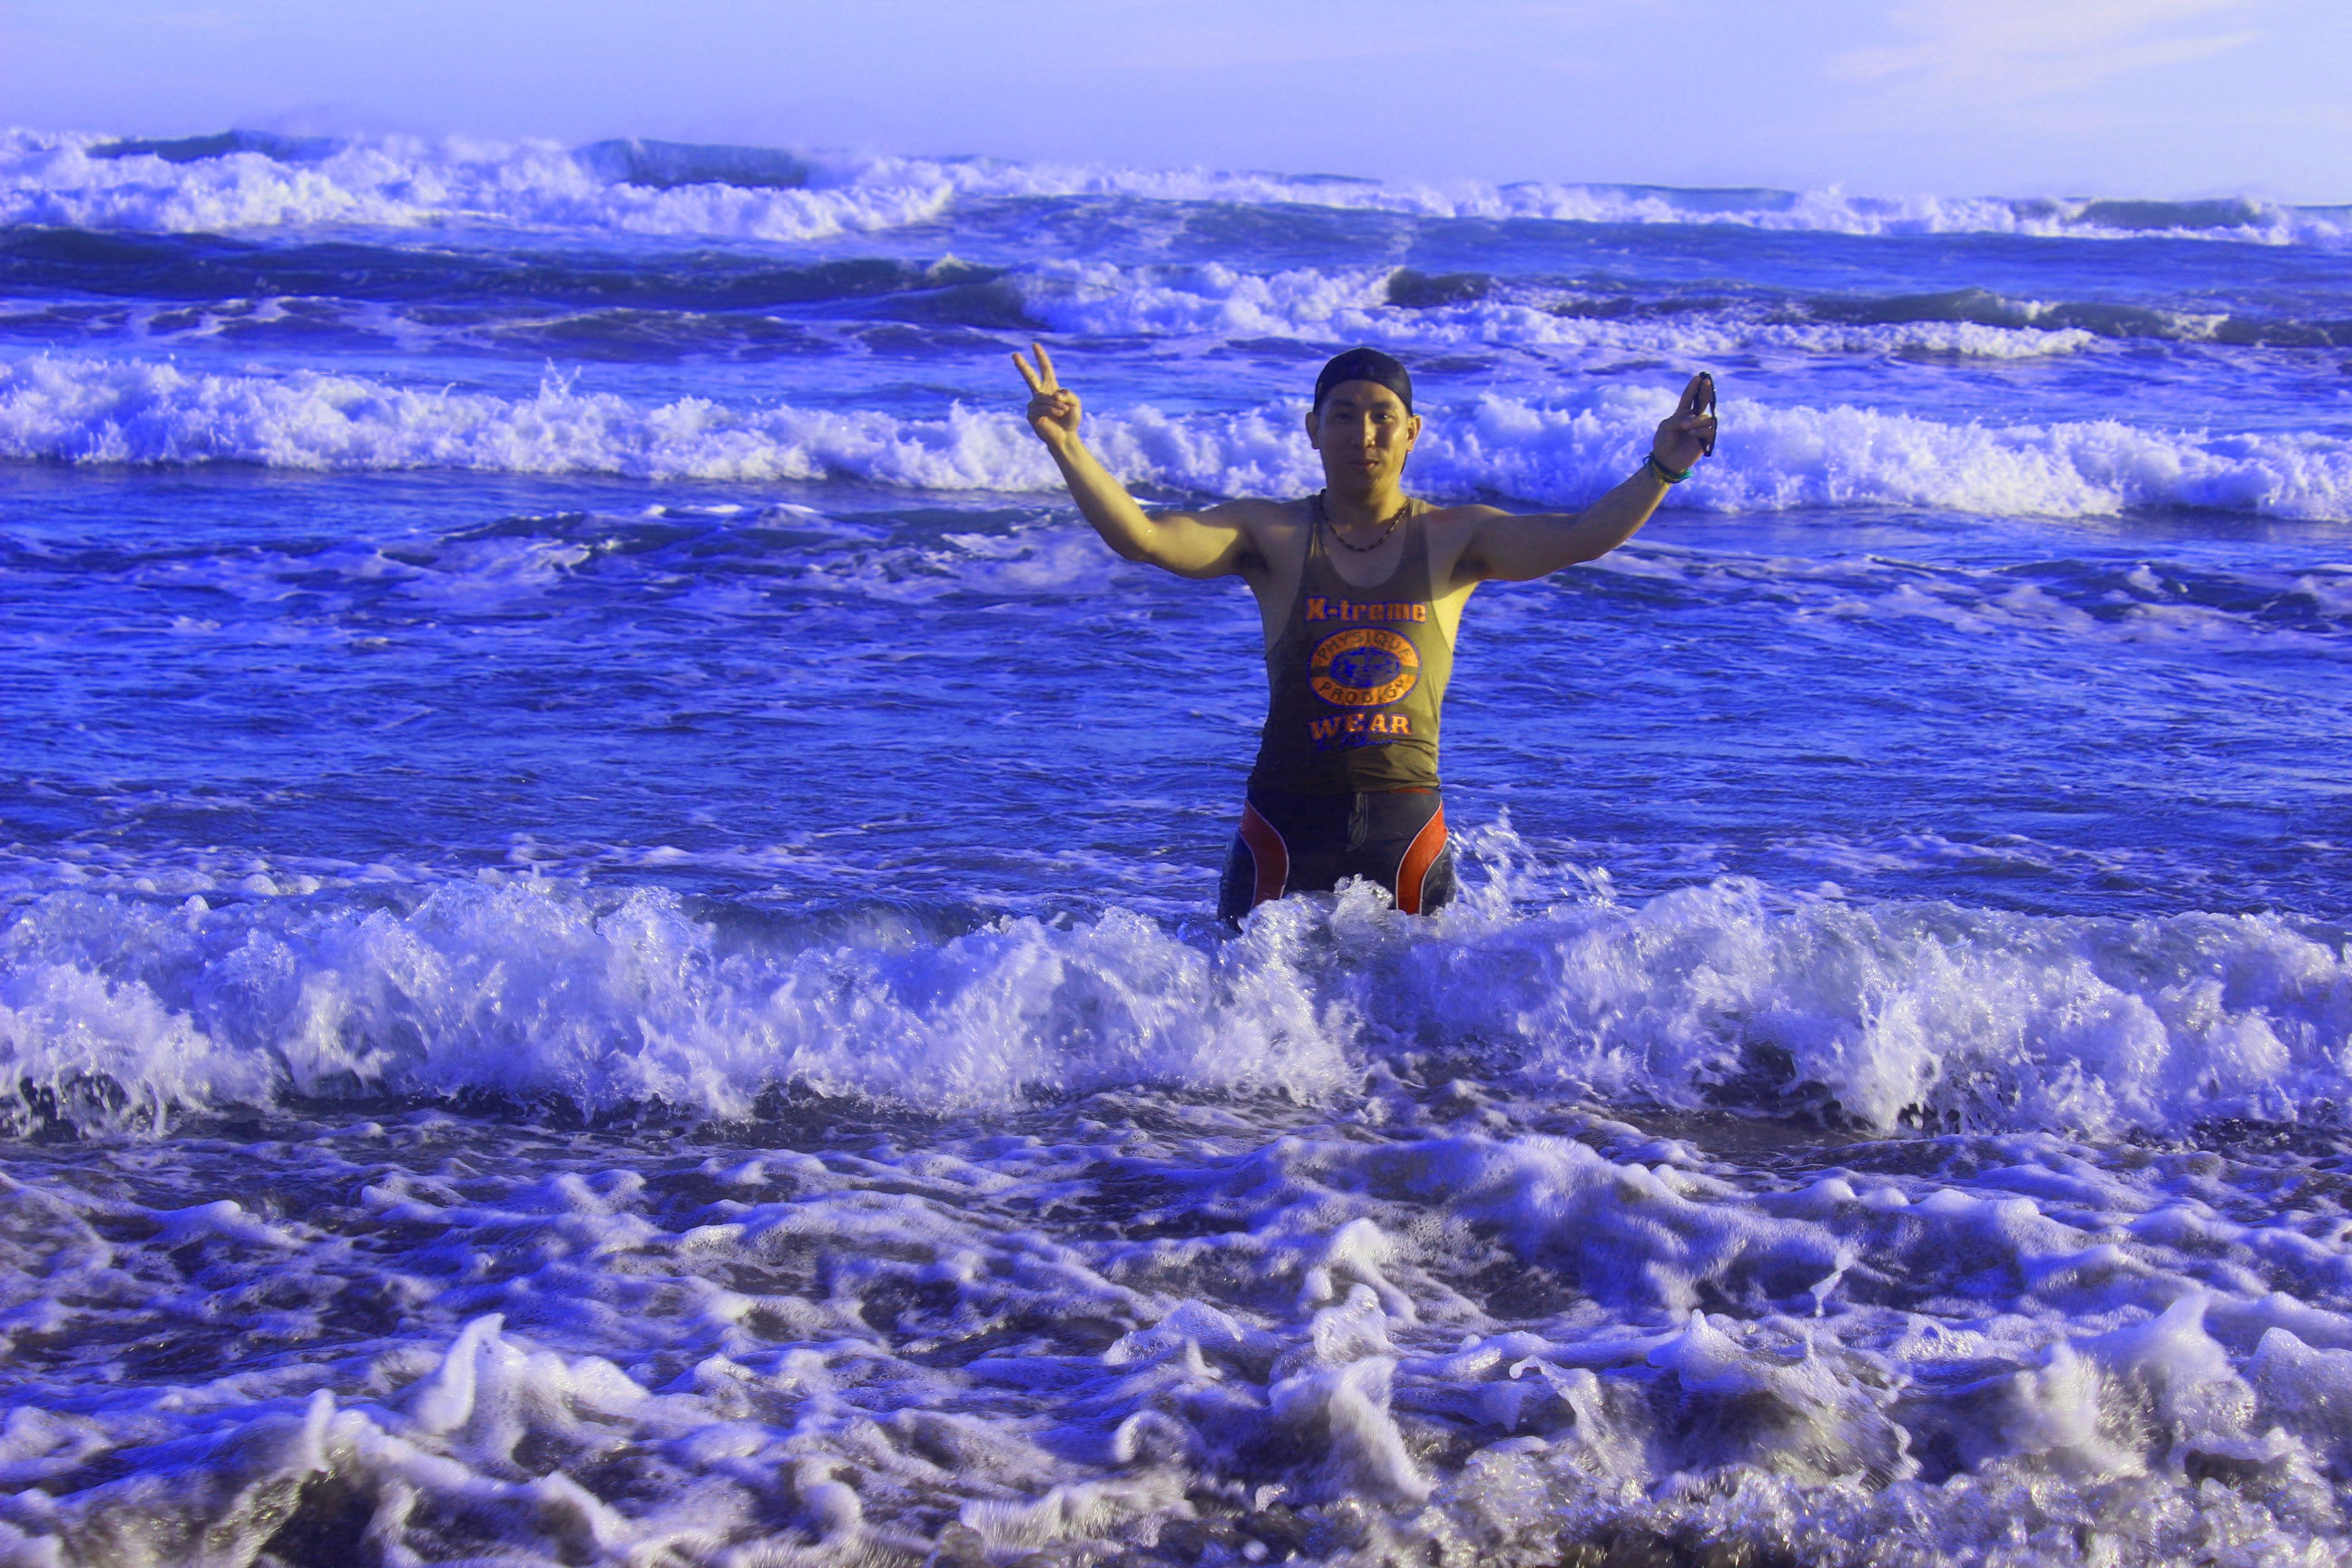
beach, sea, coast, ocean, people, wave, asia, blue, indonesia, java, tundra, yogyakarta, wind wave, parangtritis